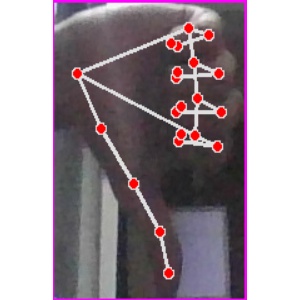
अक्षर: फ